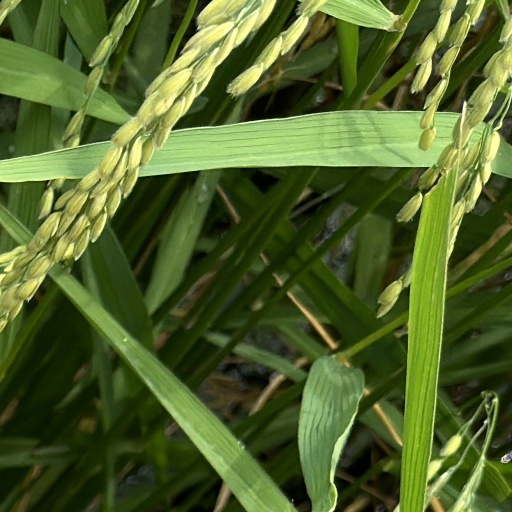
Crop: rice